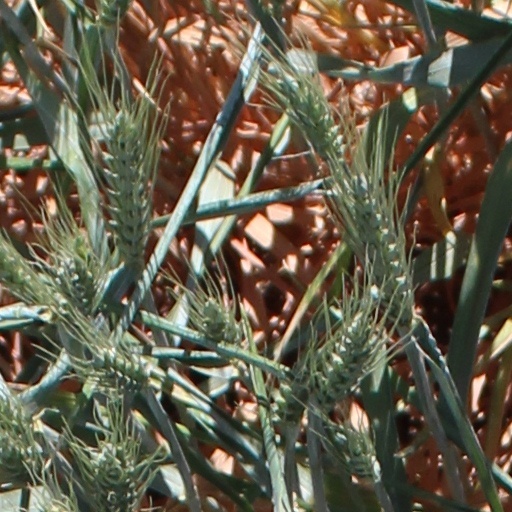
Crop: wheat